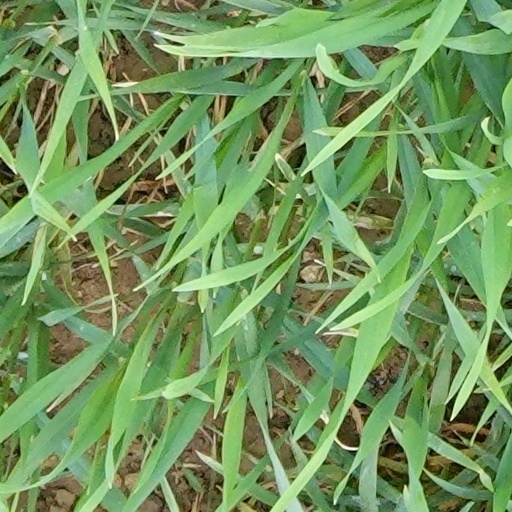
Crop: wheat